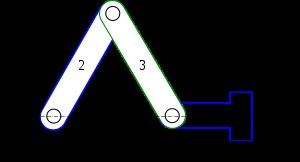
En physique, la cinématique est l'étude des mouvements indépendamment des causes qui les produisent, ou, plus exactement, l'étude de tous les mouvements possibles. À côté de la notion d'espace qui est l'objet de la géométrie, la cinématique introduit la notion de temps. À ne pas confondre avec la cinétique, un terme plus général qui concerne la vitesse et les mécanismes d'une grande variété de processus ; en mécanique, cinétique est utilisé comme adjectif pour qualifier deux grandeurs impliquant aussi la masse : le moment cinétique et l'énergie cinétique.
Le but de l'assemblage des pièces est de réaliser une ou plusieurs fonctions. Une des fonctions peut consister à être une structure immobile, ou bien à réaliser un travail. Dans tous les cas, chaque pièce est en contact avec plusieurs autres, ce qui va d'une part limiter les mouvements de chaque pièce, et d'autre part permettre la transmission d'efforts.